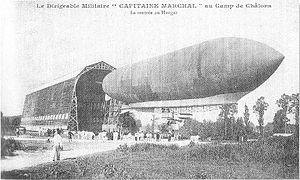
Le dirigeable Capitaine_Marchal, victime de la catastrophe du République,_camp_de_Châlons.
Le camp de Châlons, connu également sous le nom de camp de Mourmelon, est un camp militaire français se situant à Mourmelon, à proximité de la ville de Châlons-en-Champagne.